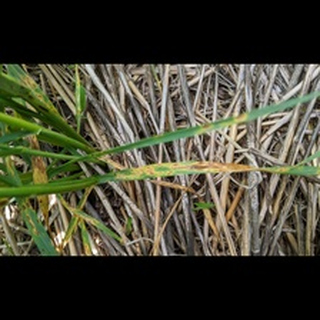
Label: wheat_aphid